World of Color

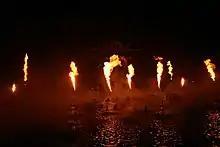
Pyrotechnics are combined with colored water fountains to create the show.

The show uses 1,200 fountains that can shoot water up to in the air. Each fountain is equipped with an LED ring. Other water features include 3 mist screens that combine to make a -long mist screen on which images are projected (similar but smaller screens are used in "Fantasmic!" at Disneyland and Disney's Hollywood Studios at Walt Disney World in Lake Buena Vista, Florida). Isopar cannons are capable of shooting flames up to in the air. MeeFog and lasers are used. Previously, projection domes emerged from the water atop telescopic masts and featured lighting effects and video projected onto the inside surface of the domes. However, these were later removed due to maintenance and reliability issues. Laser and video projections are projected onto the Pixar Pier icon behind Incredicoaster’s vertical loop. A 65' tall telescopic mast was installed in the bay to create Chernabog of "Fantasia", but the tower was never used in the show and was eventually removed. The LED lighting strings (Phillips ColorKinetics iColorFlex) on Pixar Pal-A-Round, as well as LED lights installed on Incredicoaster, are synchronized to the show.